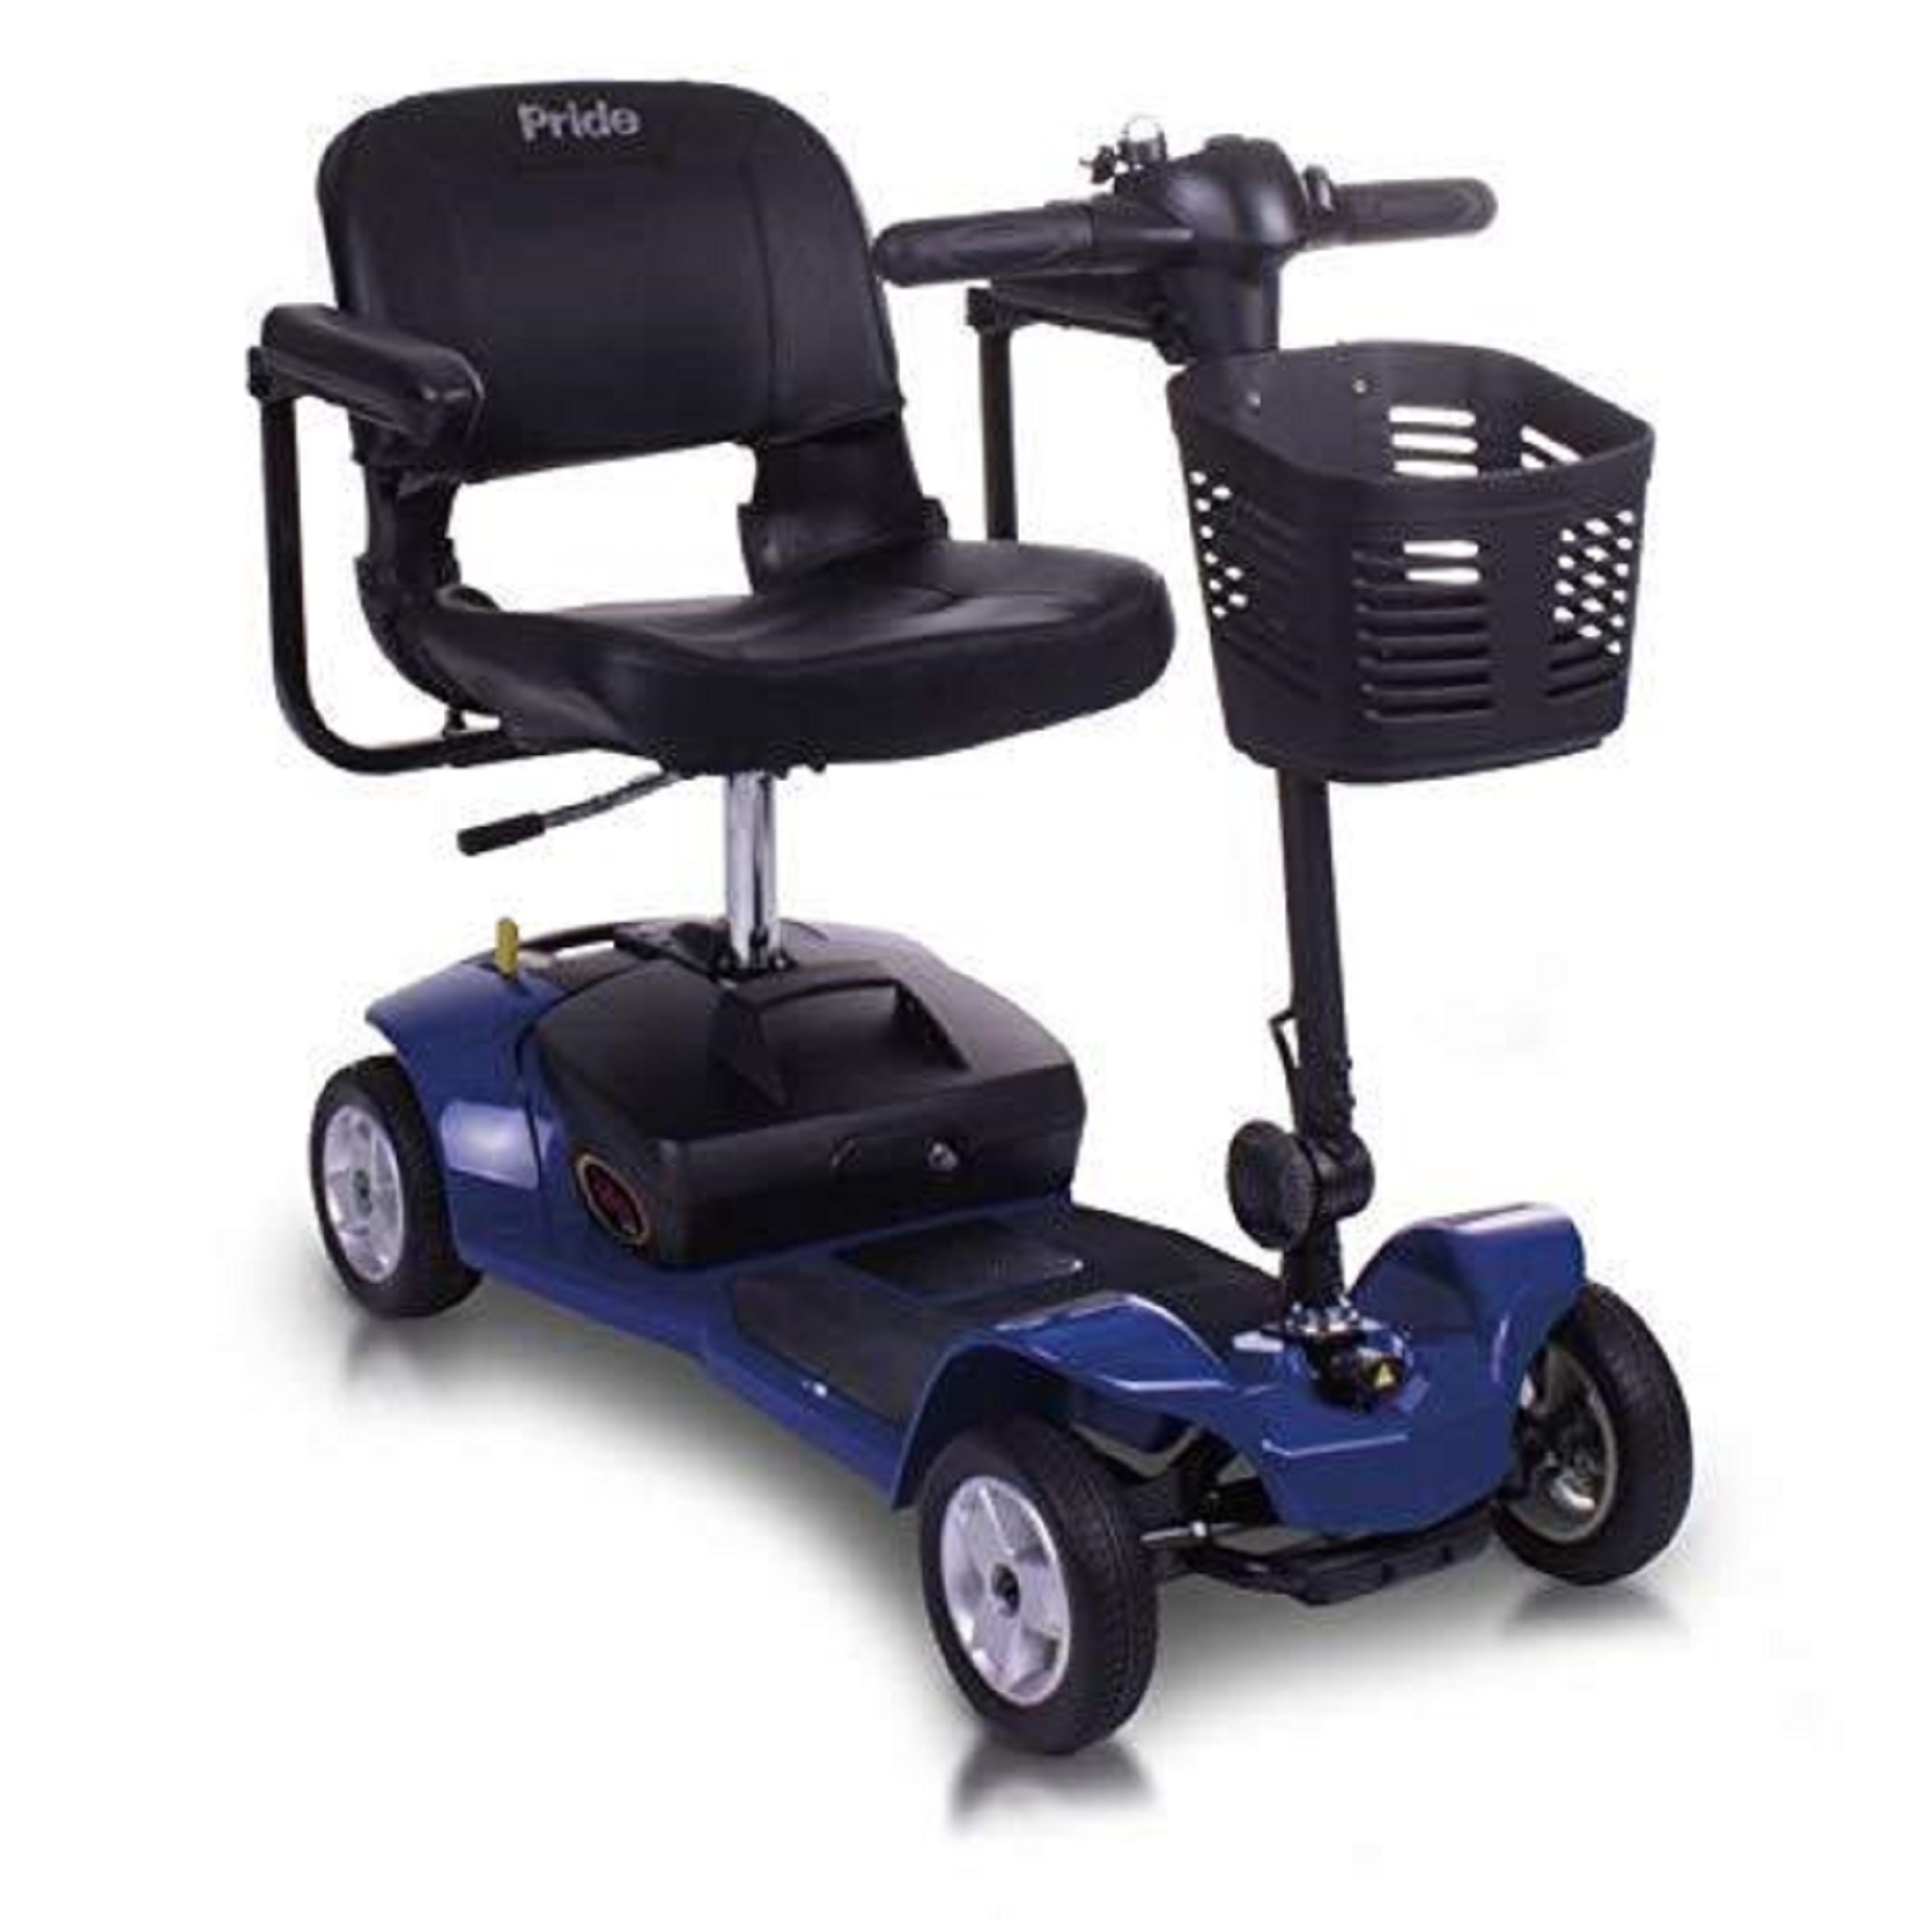
mobility, scooter, lightweight, portable, Mobility scooter, product, vehicle, Riding toy, wheel, automotive wheel system, electric vehicle, car